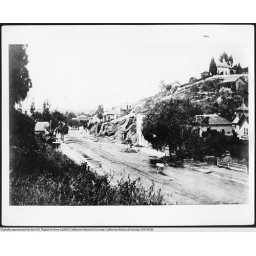
the crocker mansion is hidden from view by the hill the house located at the upper right is located on clay street